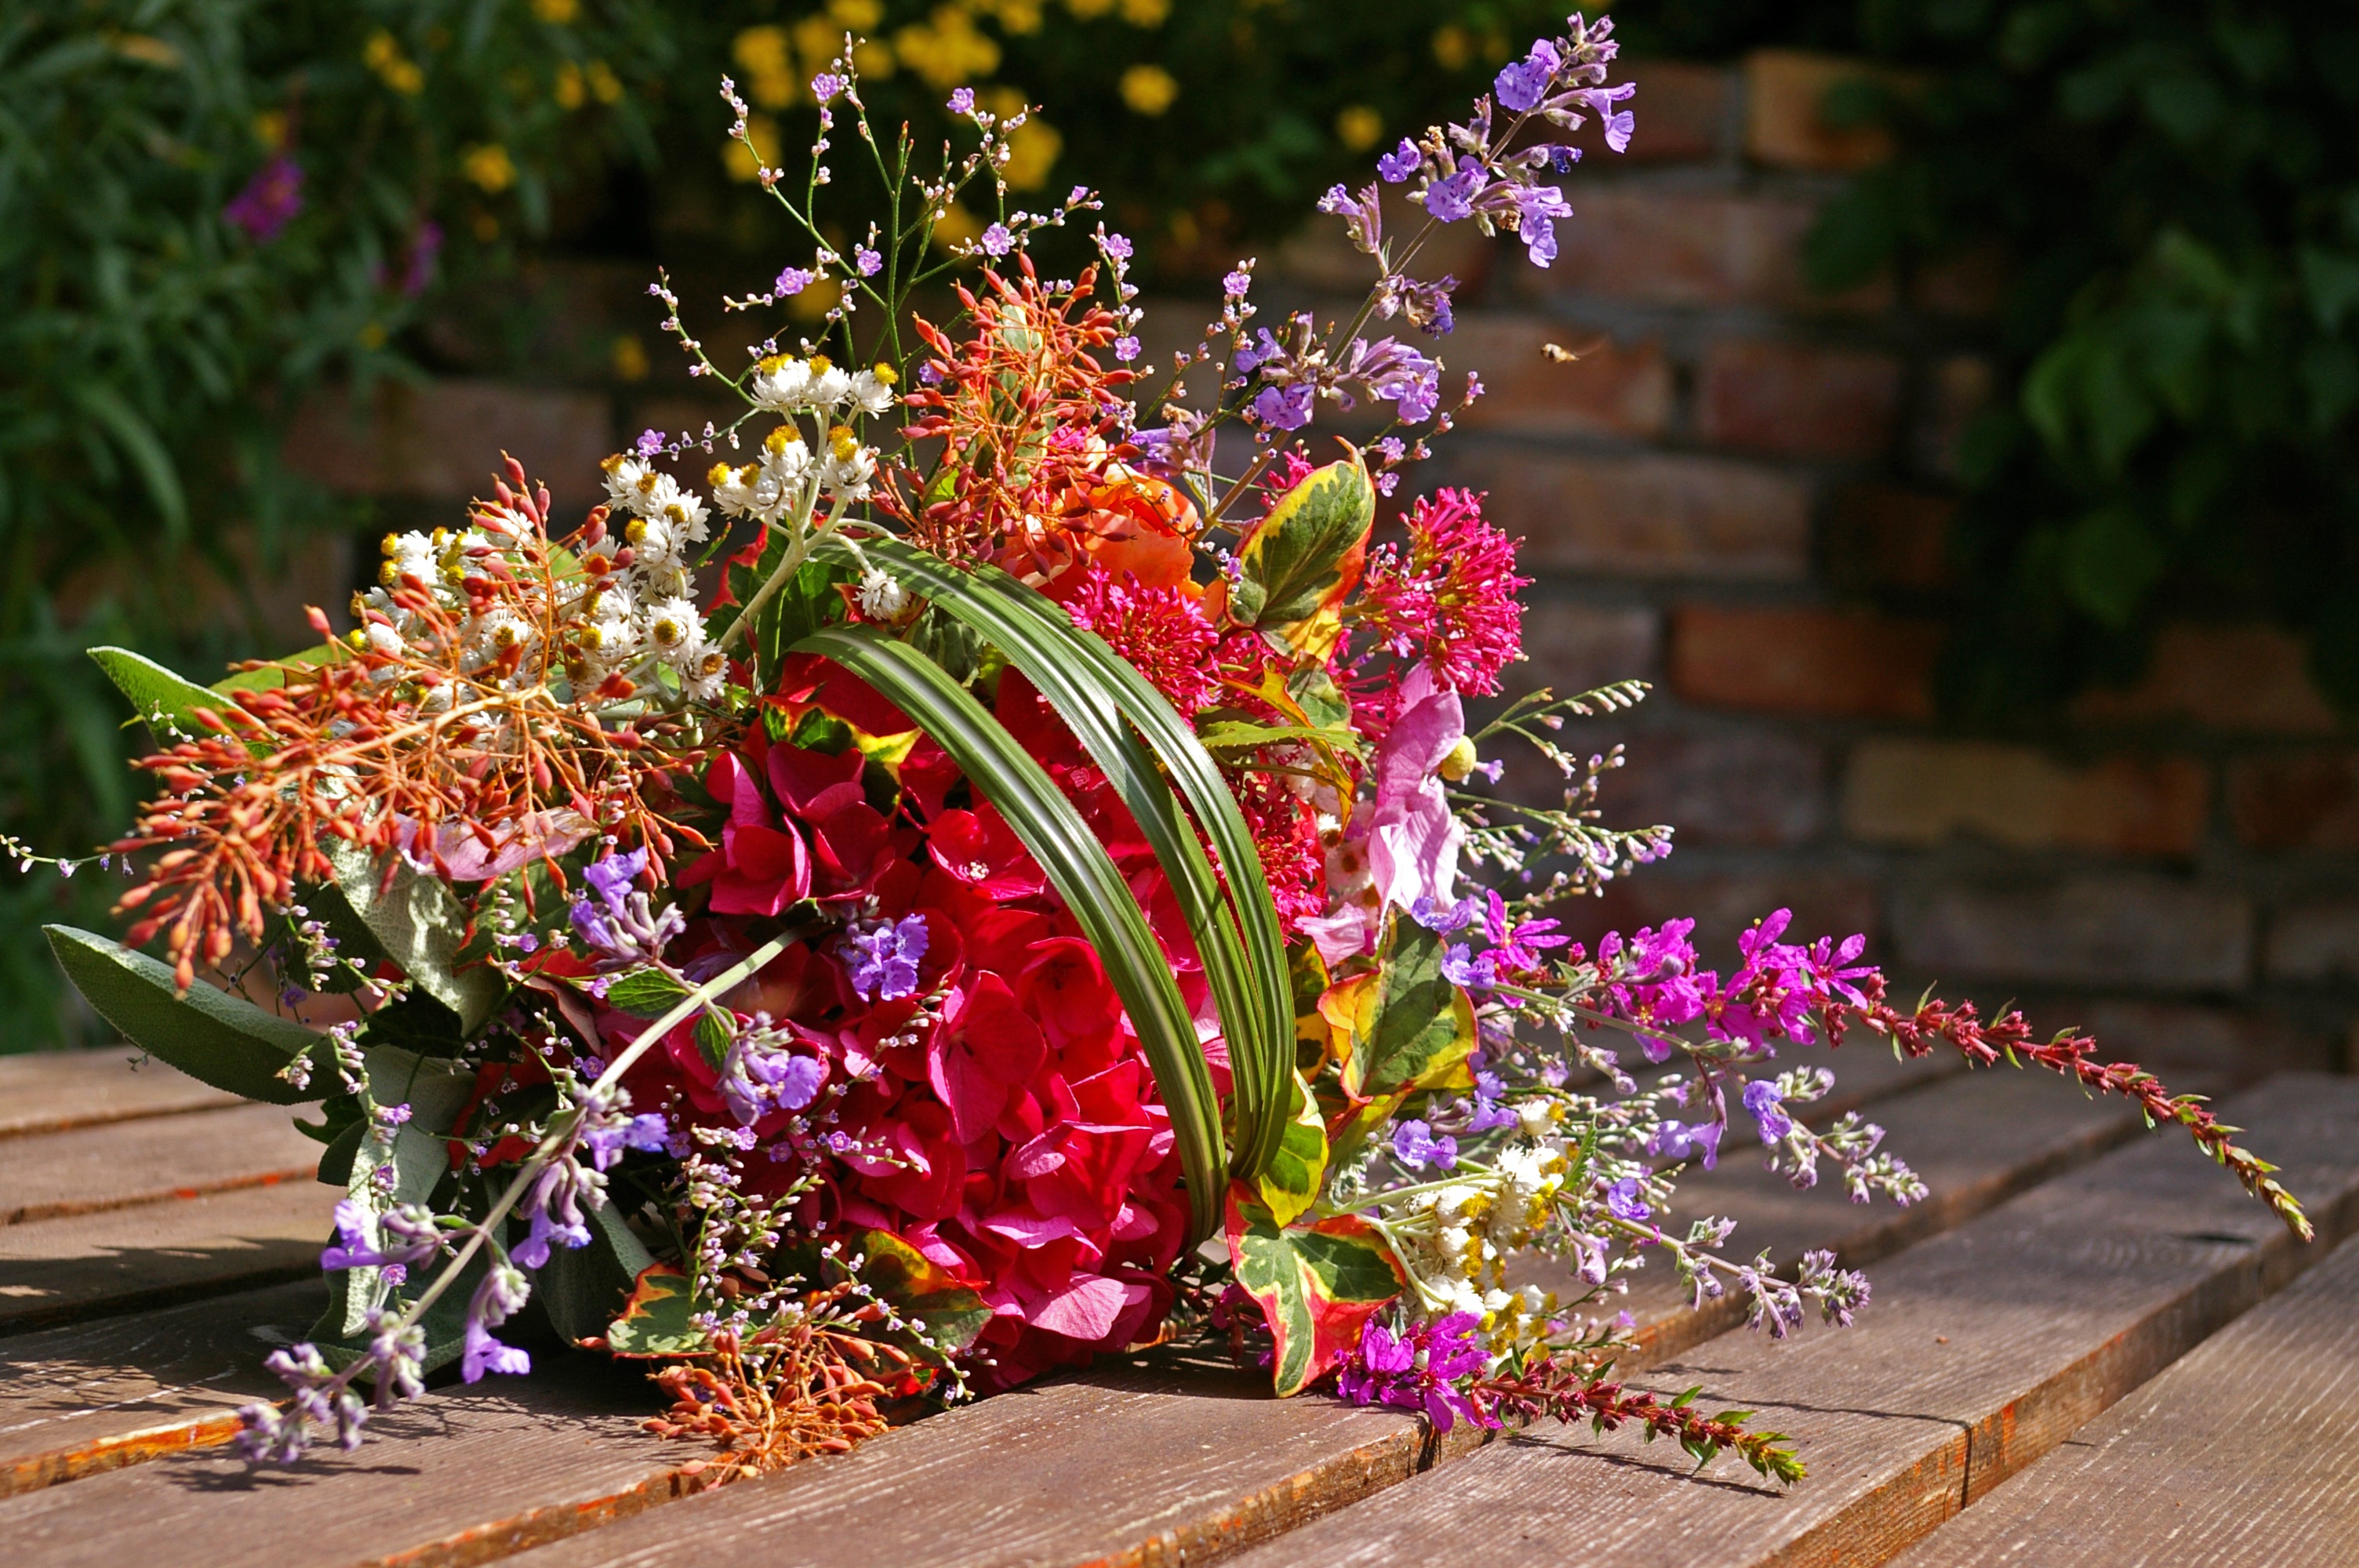
plant, flower, celebration, love, bouquet, gift, decoration, color, colorful, flora, flowers, art, creativity, decorative, shrub, joy, welcome, beautiful, birthday, greeting, bouquet of flowers, strauss, floristry, congratulate, congratulations, give, give away, flower gift, surprise, schnittblume, flower bouquet, flower vase, give pleasure, ikebana, floral design, flower arranging